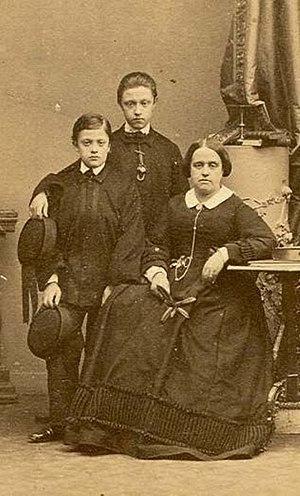
Janvière Marie Jeanne Charlotte Léopoldine Candide Françoise Xavière de Paule Michelle Gabrielle Raphaëlle Gonzague du Brésil, princesse impériale du Brésil, infante de Portugal, puis par son mariage, comtesse d’Aquila et princesse des Deux-Siciles, est née le 11 mars 1822 à Rio de Janeiro, au Brésil, et est décédée le 13 mars 1901, à Nice, en France. Deuxième fille de l’empereur-roi Pierre Iᵉʳ / IV du Brésil et du Portugal, elle fut l’héritière présomptive de son frère Pierre II du Brésil de 1831 à 1845.
Louis Charles Marie Joseph de Bourbon, prince royal des Deux-Siciles, comte d'Aquila, prince impérial du Brésil, est né le 19 juillet 1824 à Naples, dans le royaume des Deux-Siciles, et est décédé le 5 mars 1897 à Paris, en France. Fils du roi François Iᵉʳ des Deux-Siciles et époux de la princesse impériale Janvière du Brésil, c'est un amiral honoraire de la flotte brésilienne, un vice-amiral de la marine des Deux-Siciles et un vice-roi de Sicile.